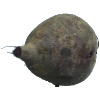
Label: Beetroot 1